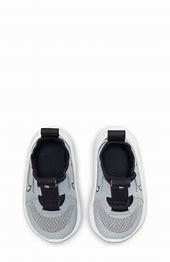
Brand: Nike
Model: Flex Plus